Friuli-Venezia Giulia

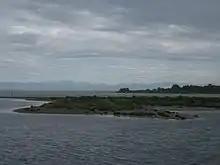
Grado Lagoon

Morphologically the region can be subdivided into four main areas. The mountainous area in the north: this part of the region includes Carnia and the ending section of the Alps (Carnic Alps and Julian Alps), of which the highest peaks exceed 2,700 m above sea level (Jôf di Montasio 2,754 m). Its landscapes are characterised by vast pine forests and pastures, mountain lakes (e.g. Sauris, Fusine, and Barcis), and numerous streams and small rivers descending from the mountains.